Lower Intervale Grange No. 321

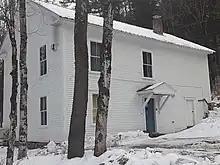
Side and rear

The "Manchester Ink Link" online newspaper has published photos of the main meeting space and of the exterior.